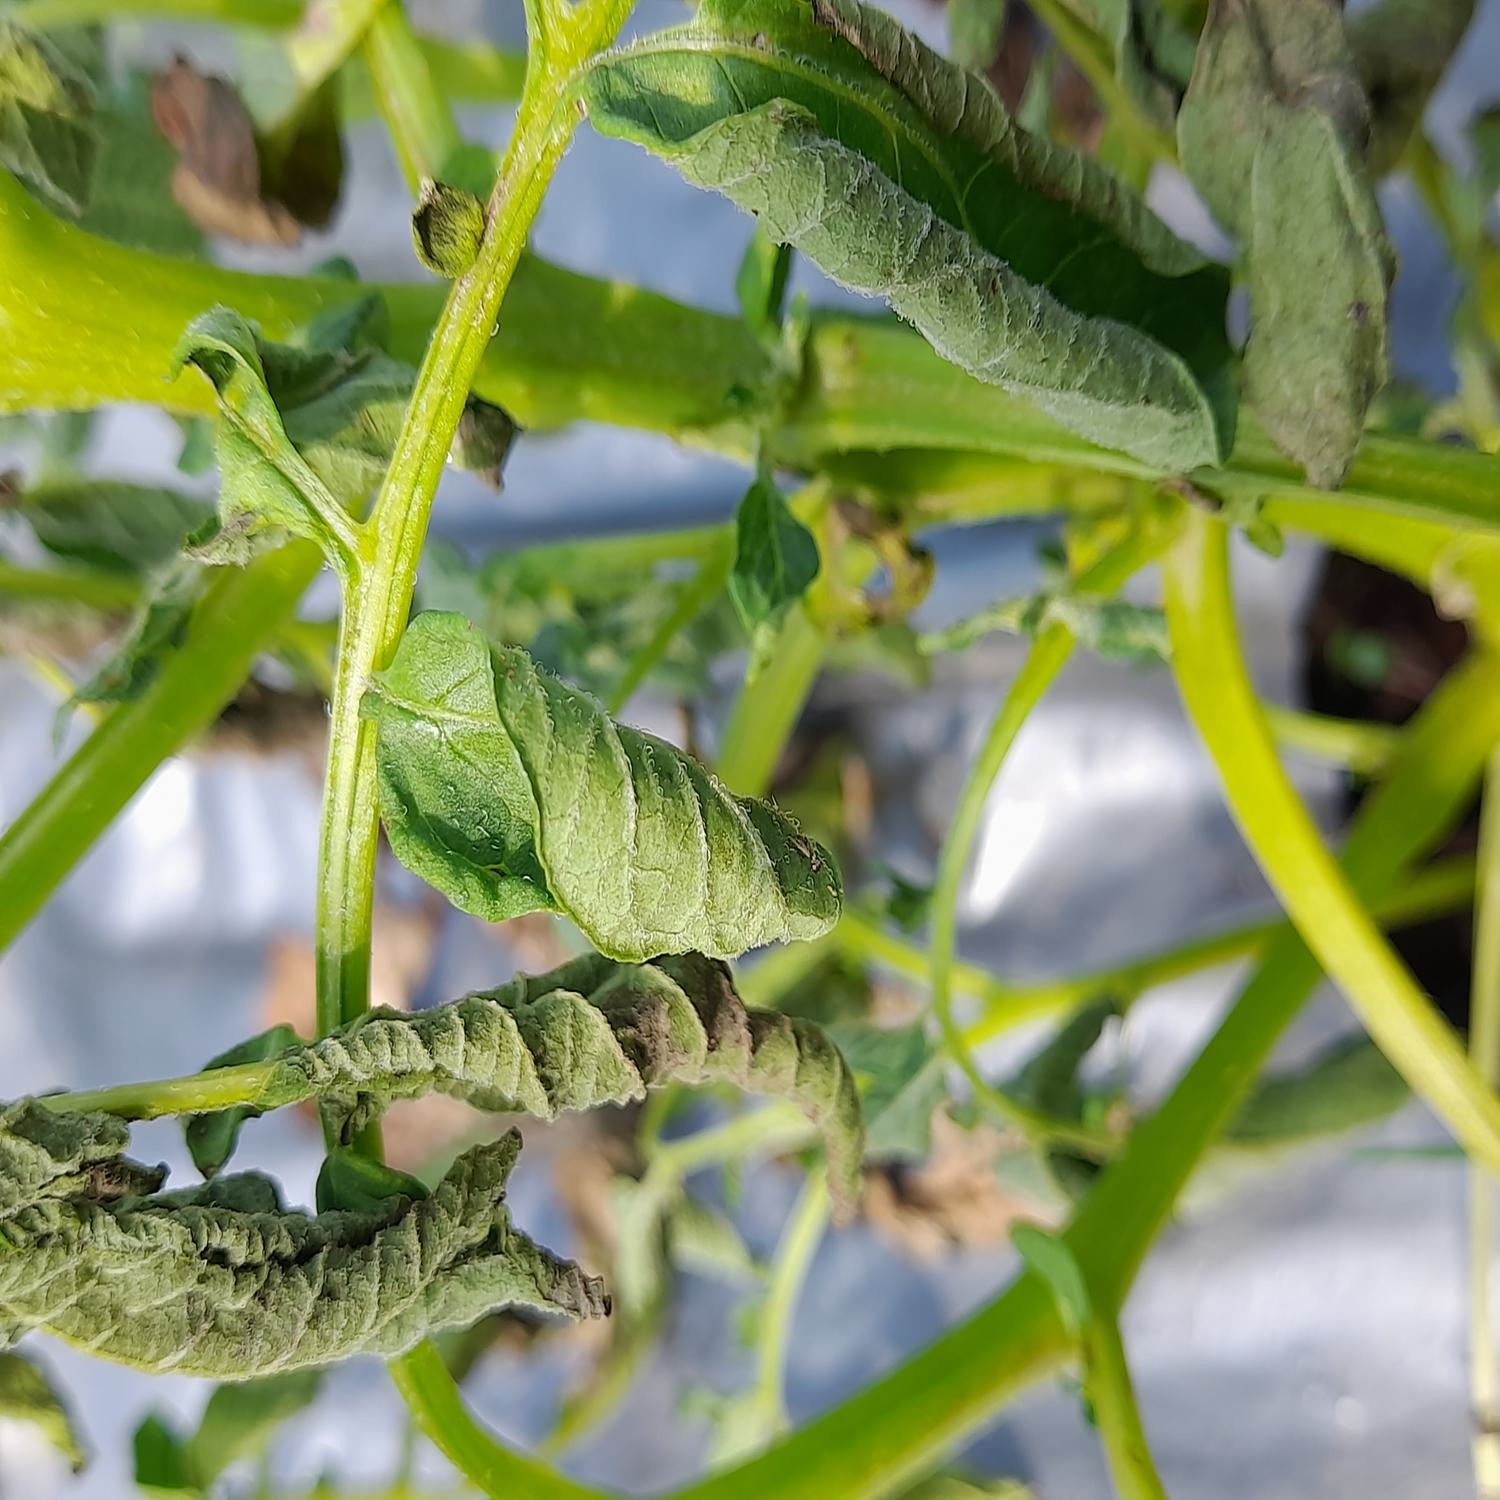
Etiqueta: Pudricion_Parda